Abraham Azulai

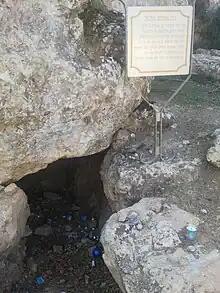
Grave of Rabbi Abraham Azulai in the Old Jewish cemetery, Hebron.

He died in Hebron on November 6, 1643 and is buried in the Old Jewish Cemetery in Hebron.